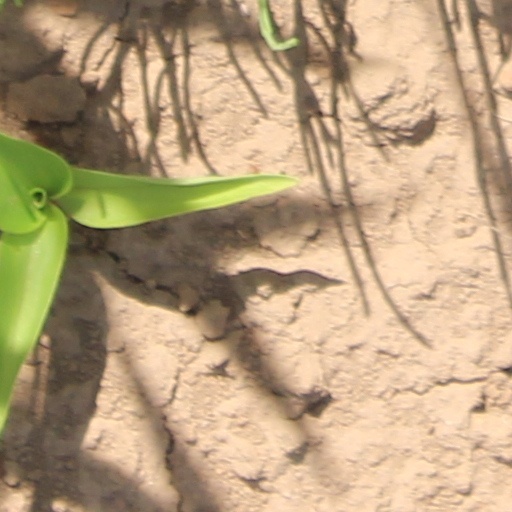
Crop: wheat